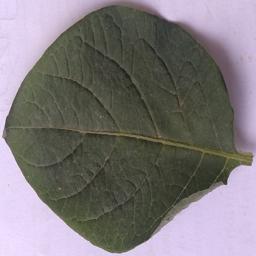
Etiqueta: Sana